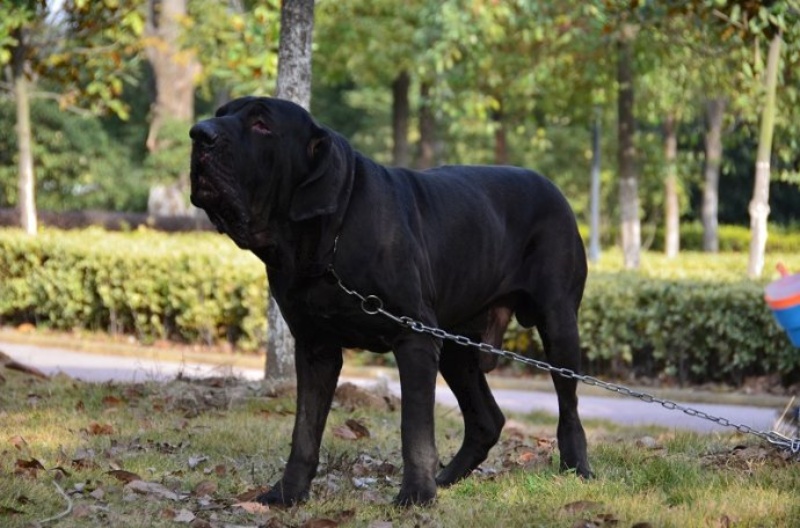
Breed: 220-n000032-Fila_Braziliero